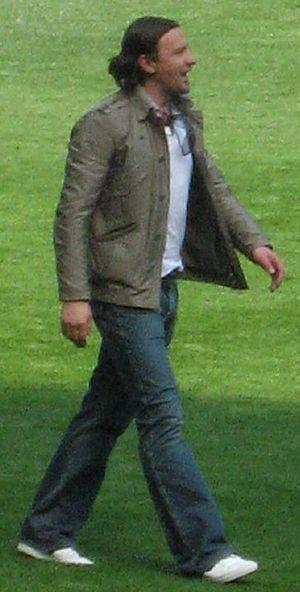
Mario Stanić est un footballeur international croate né le 10 avril 1972 à Sarajevo en Bosnie-Herzégovine.